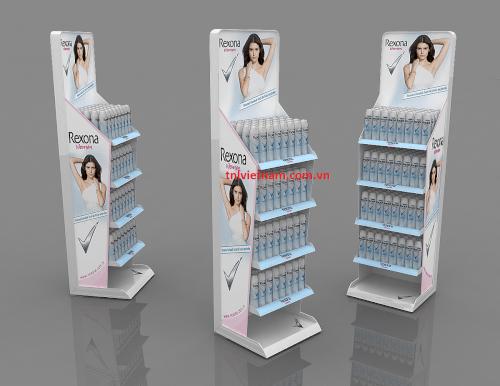
có ba kệ hàng mỹ phẩm xuất hiện trong bức ảnh